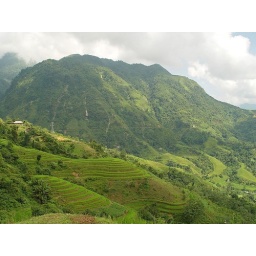
Awesome road through the west part of Ha Giang province. You can see the road snaking along the middle of the mountain in the background.